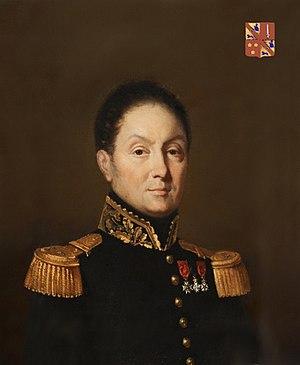
portrait XIXe
Jean-François Flamand, né le 21 juin 1766 à Besançon, mort le 10 décembre 1838 à Versailles, est un général français de la Révolution et de l’Empire.